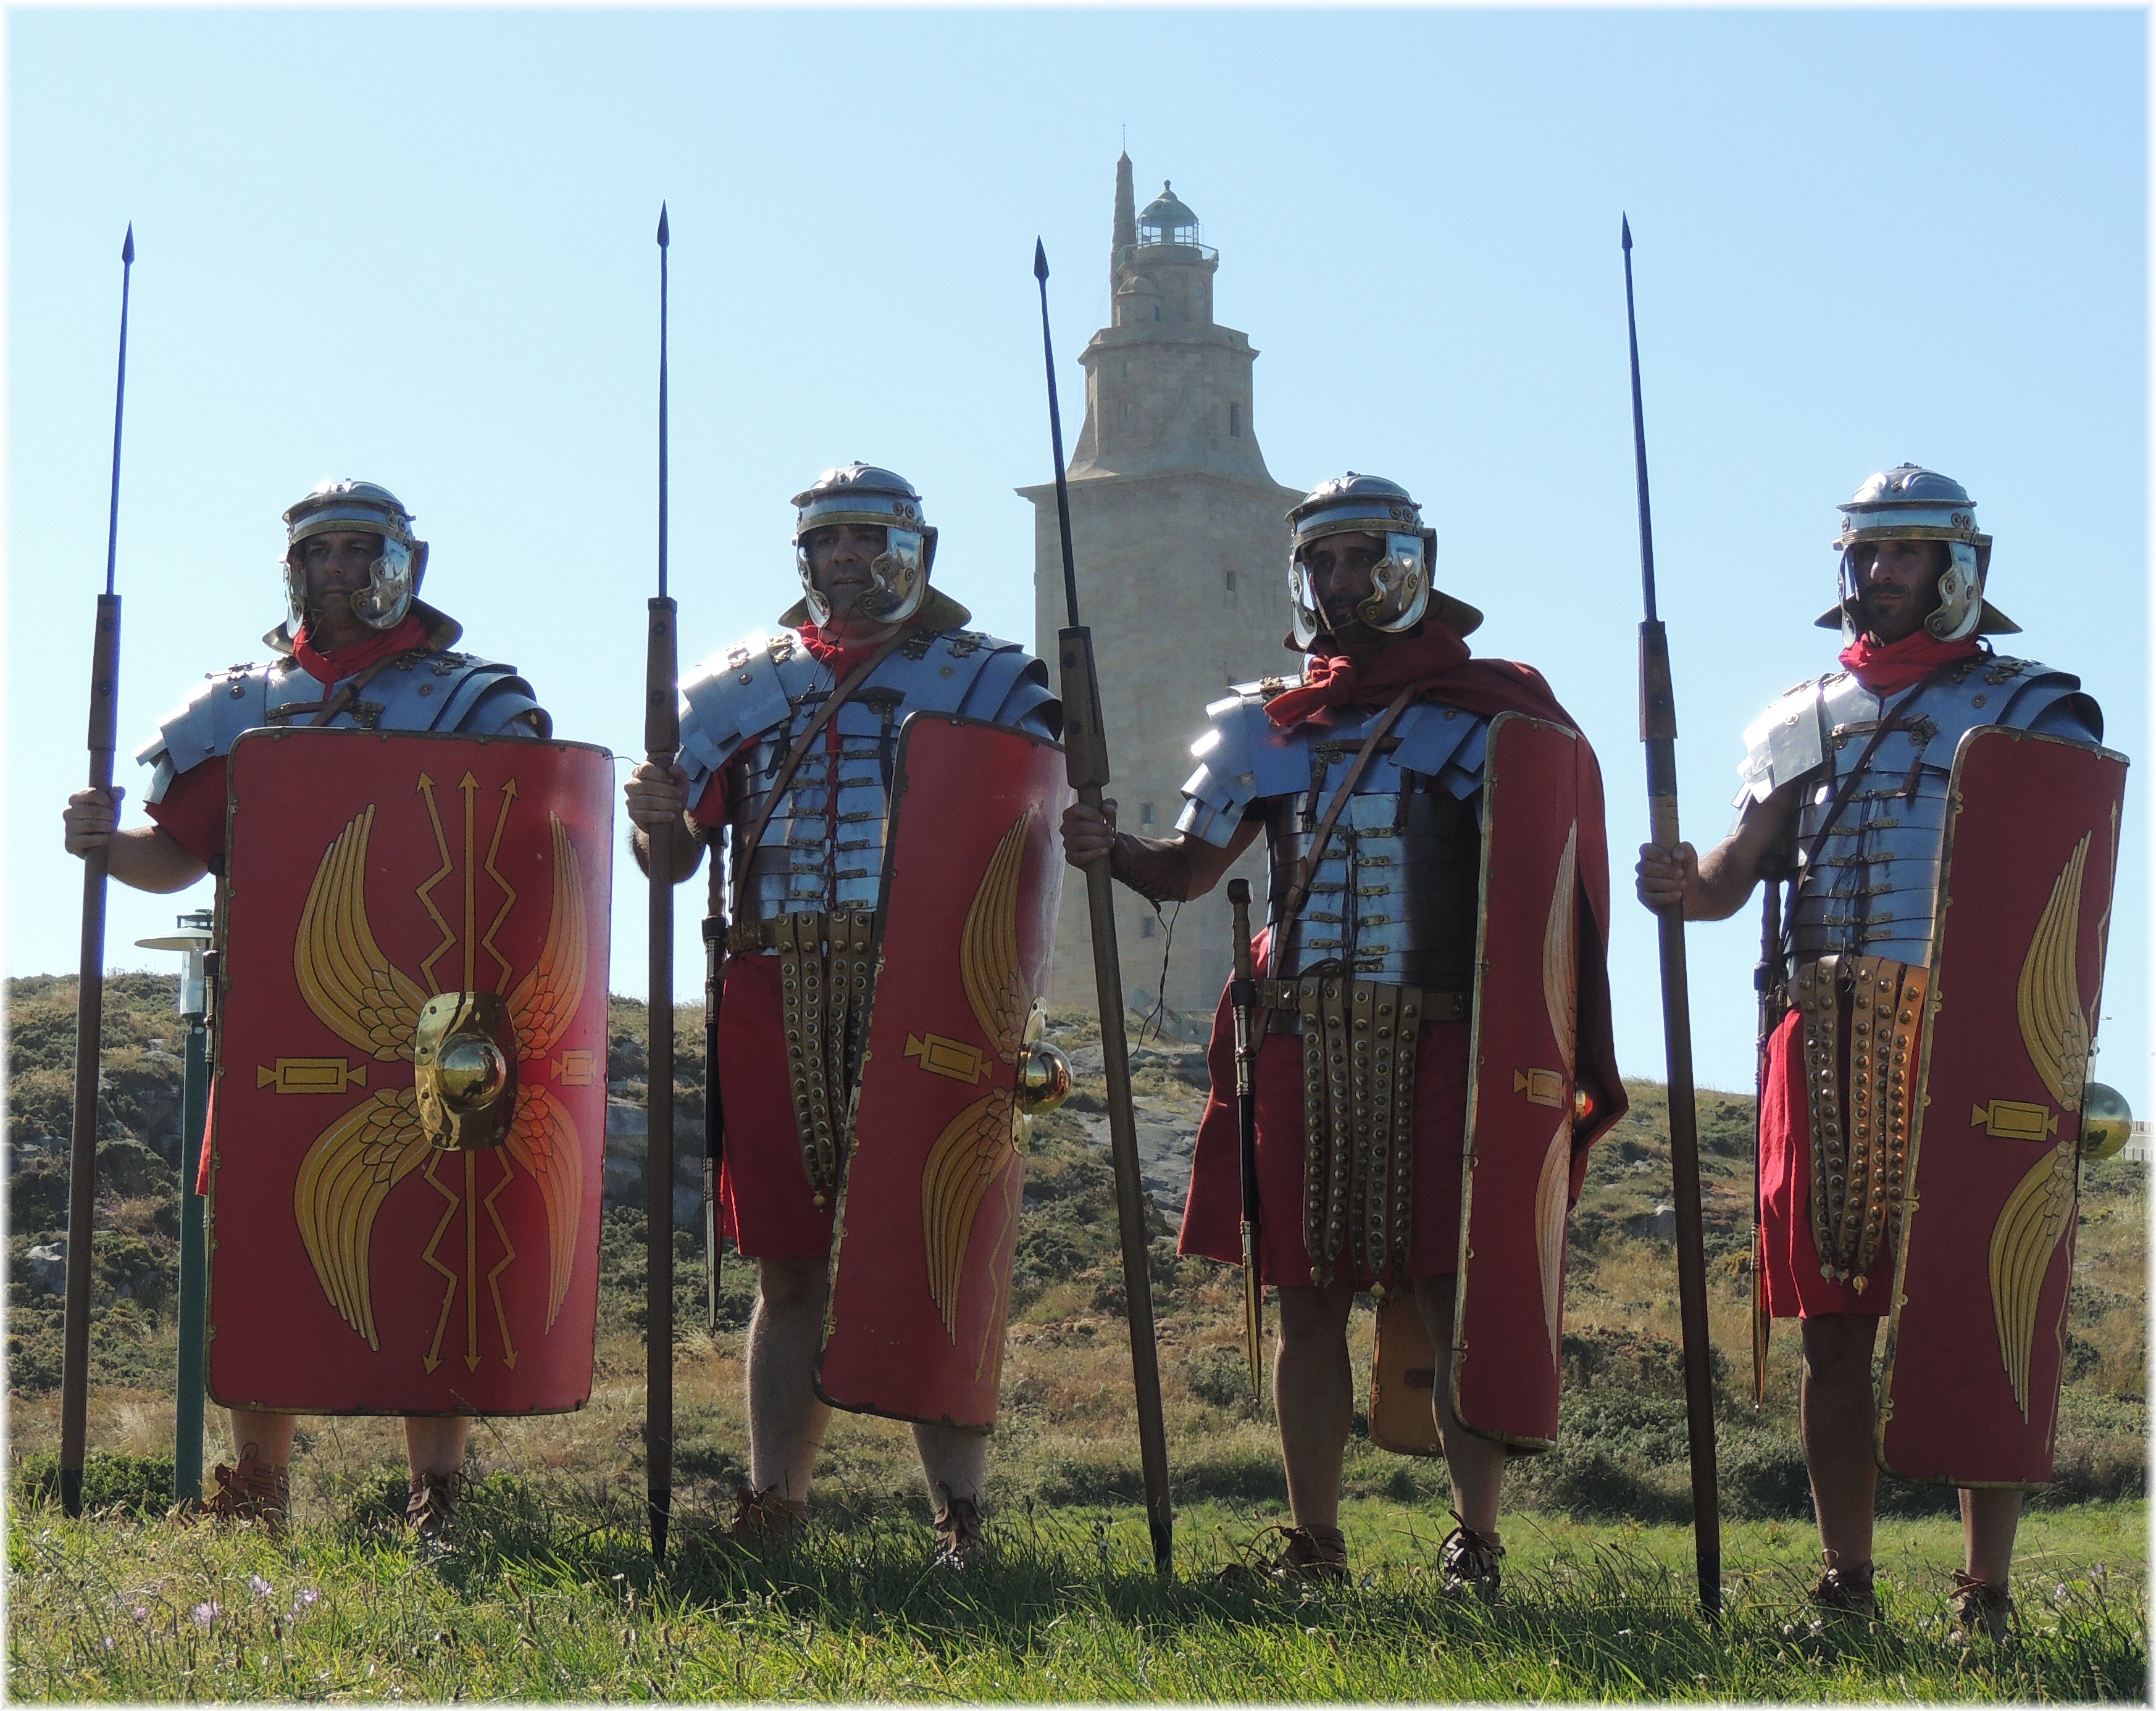
person, people, europe, spain, espagne, europa, galicia, history, middle ages, espana, galiza, corunna, galice, recreaccion, soldados, romanos, militares, lacoruna, acoru a, coru a